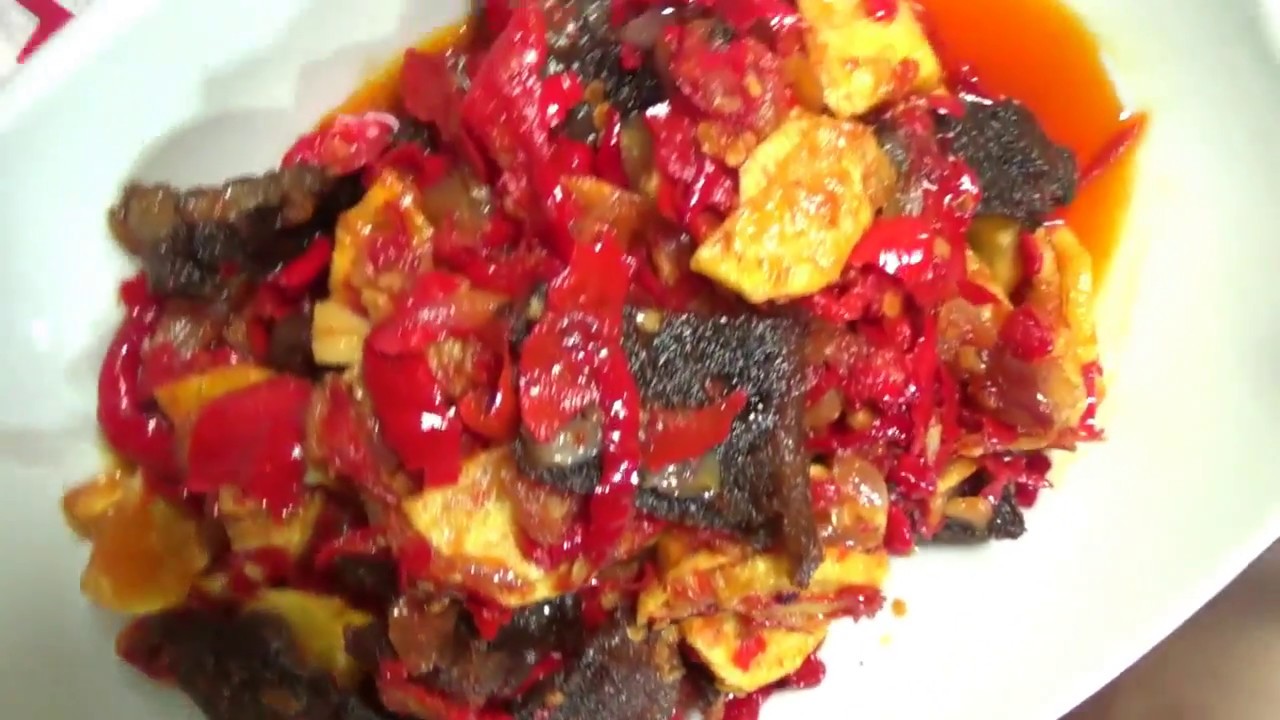
Label: dendeng_batokok